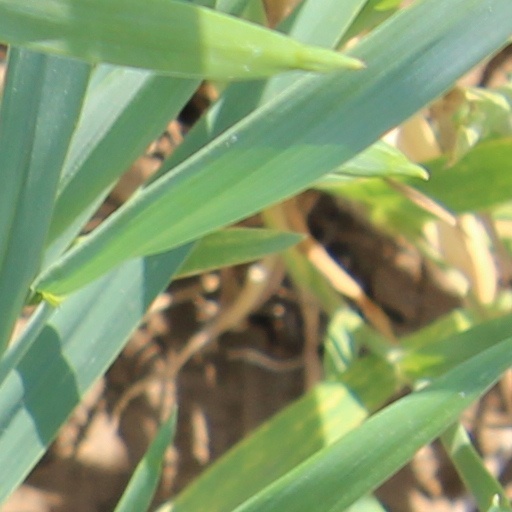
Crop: wheat